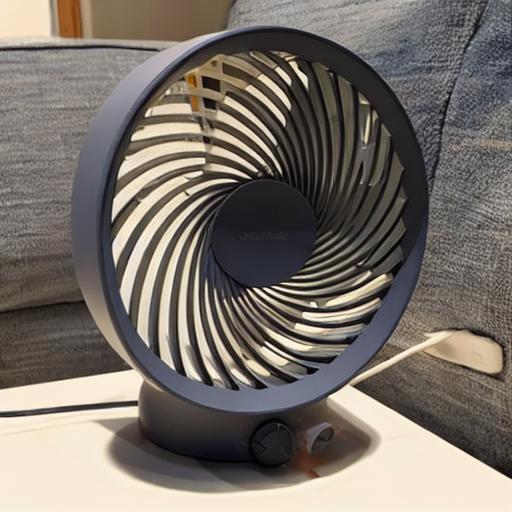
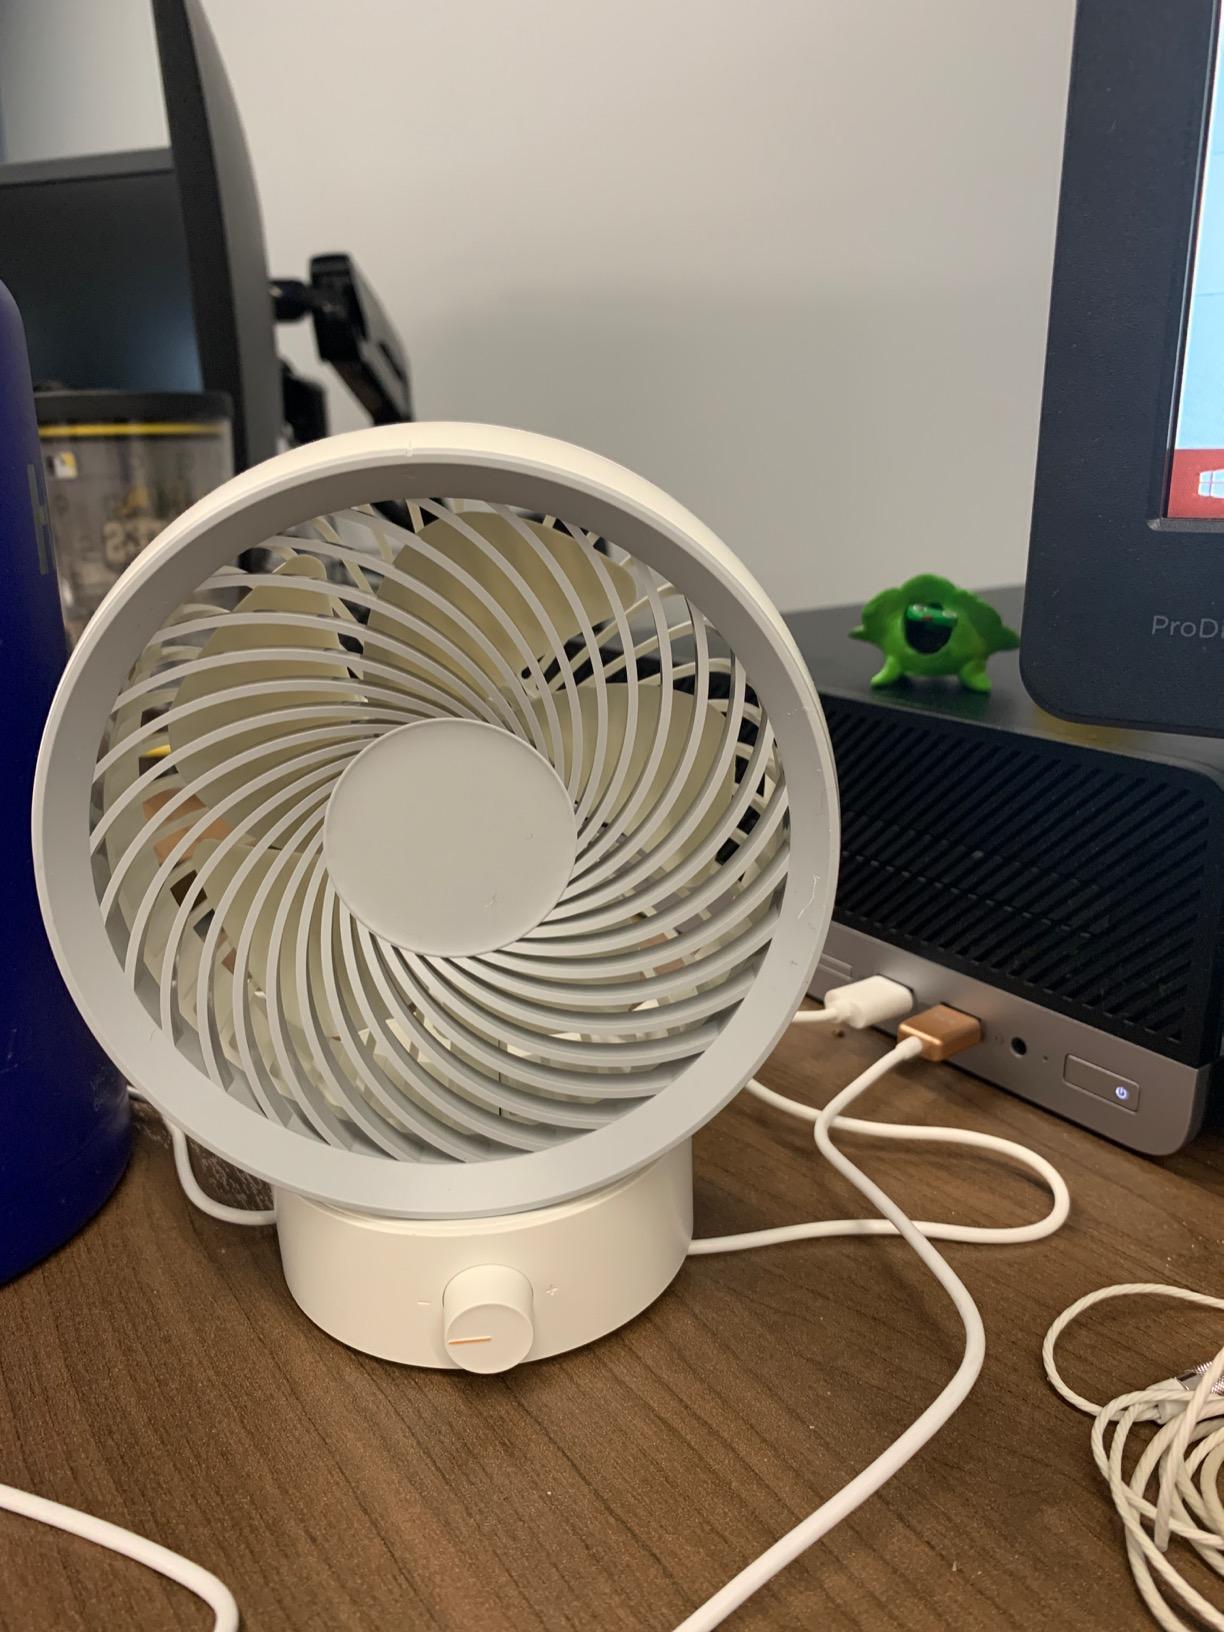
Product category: fan
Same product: no